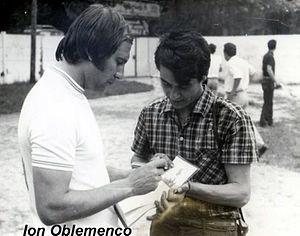
Ion Oblemenco sur le stade central Bals